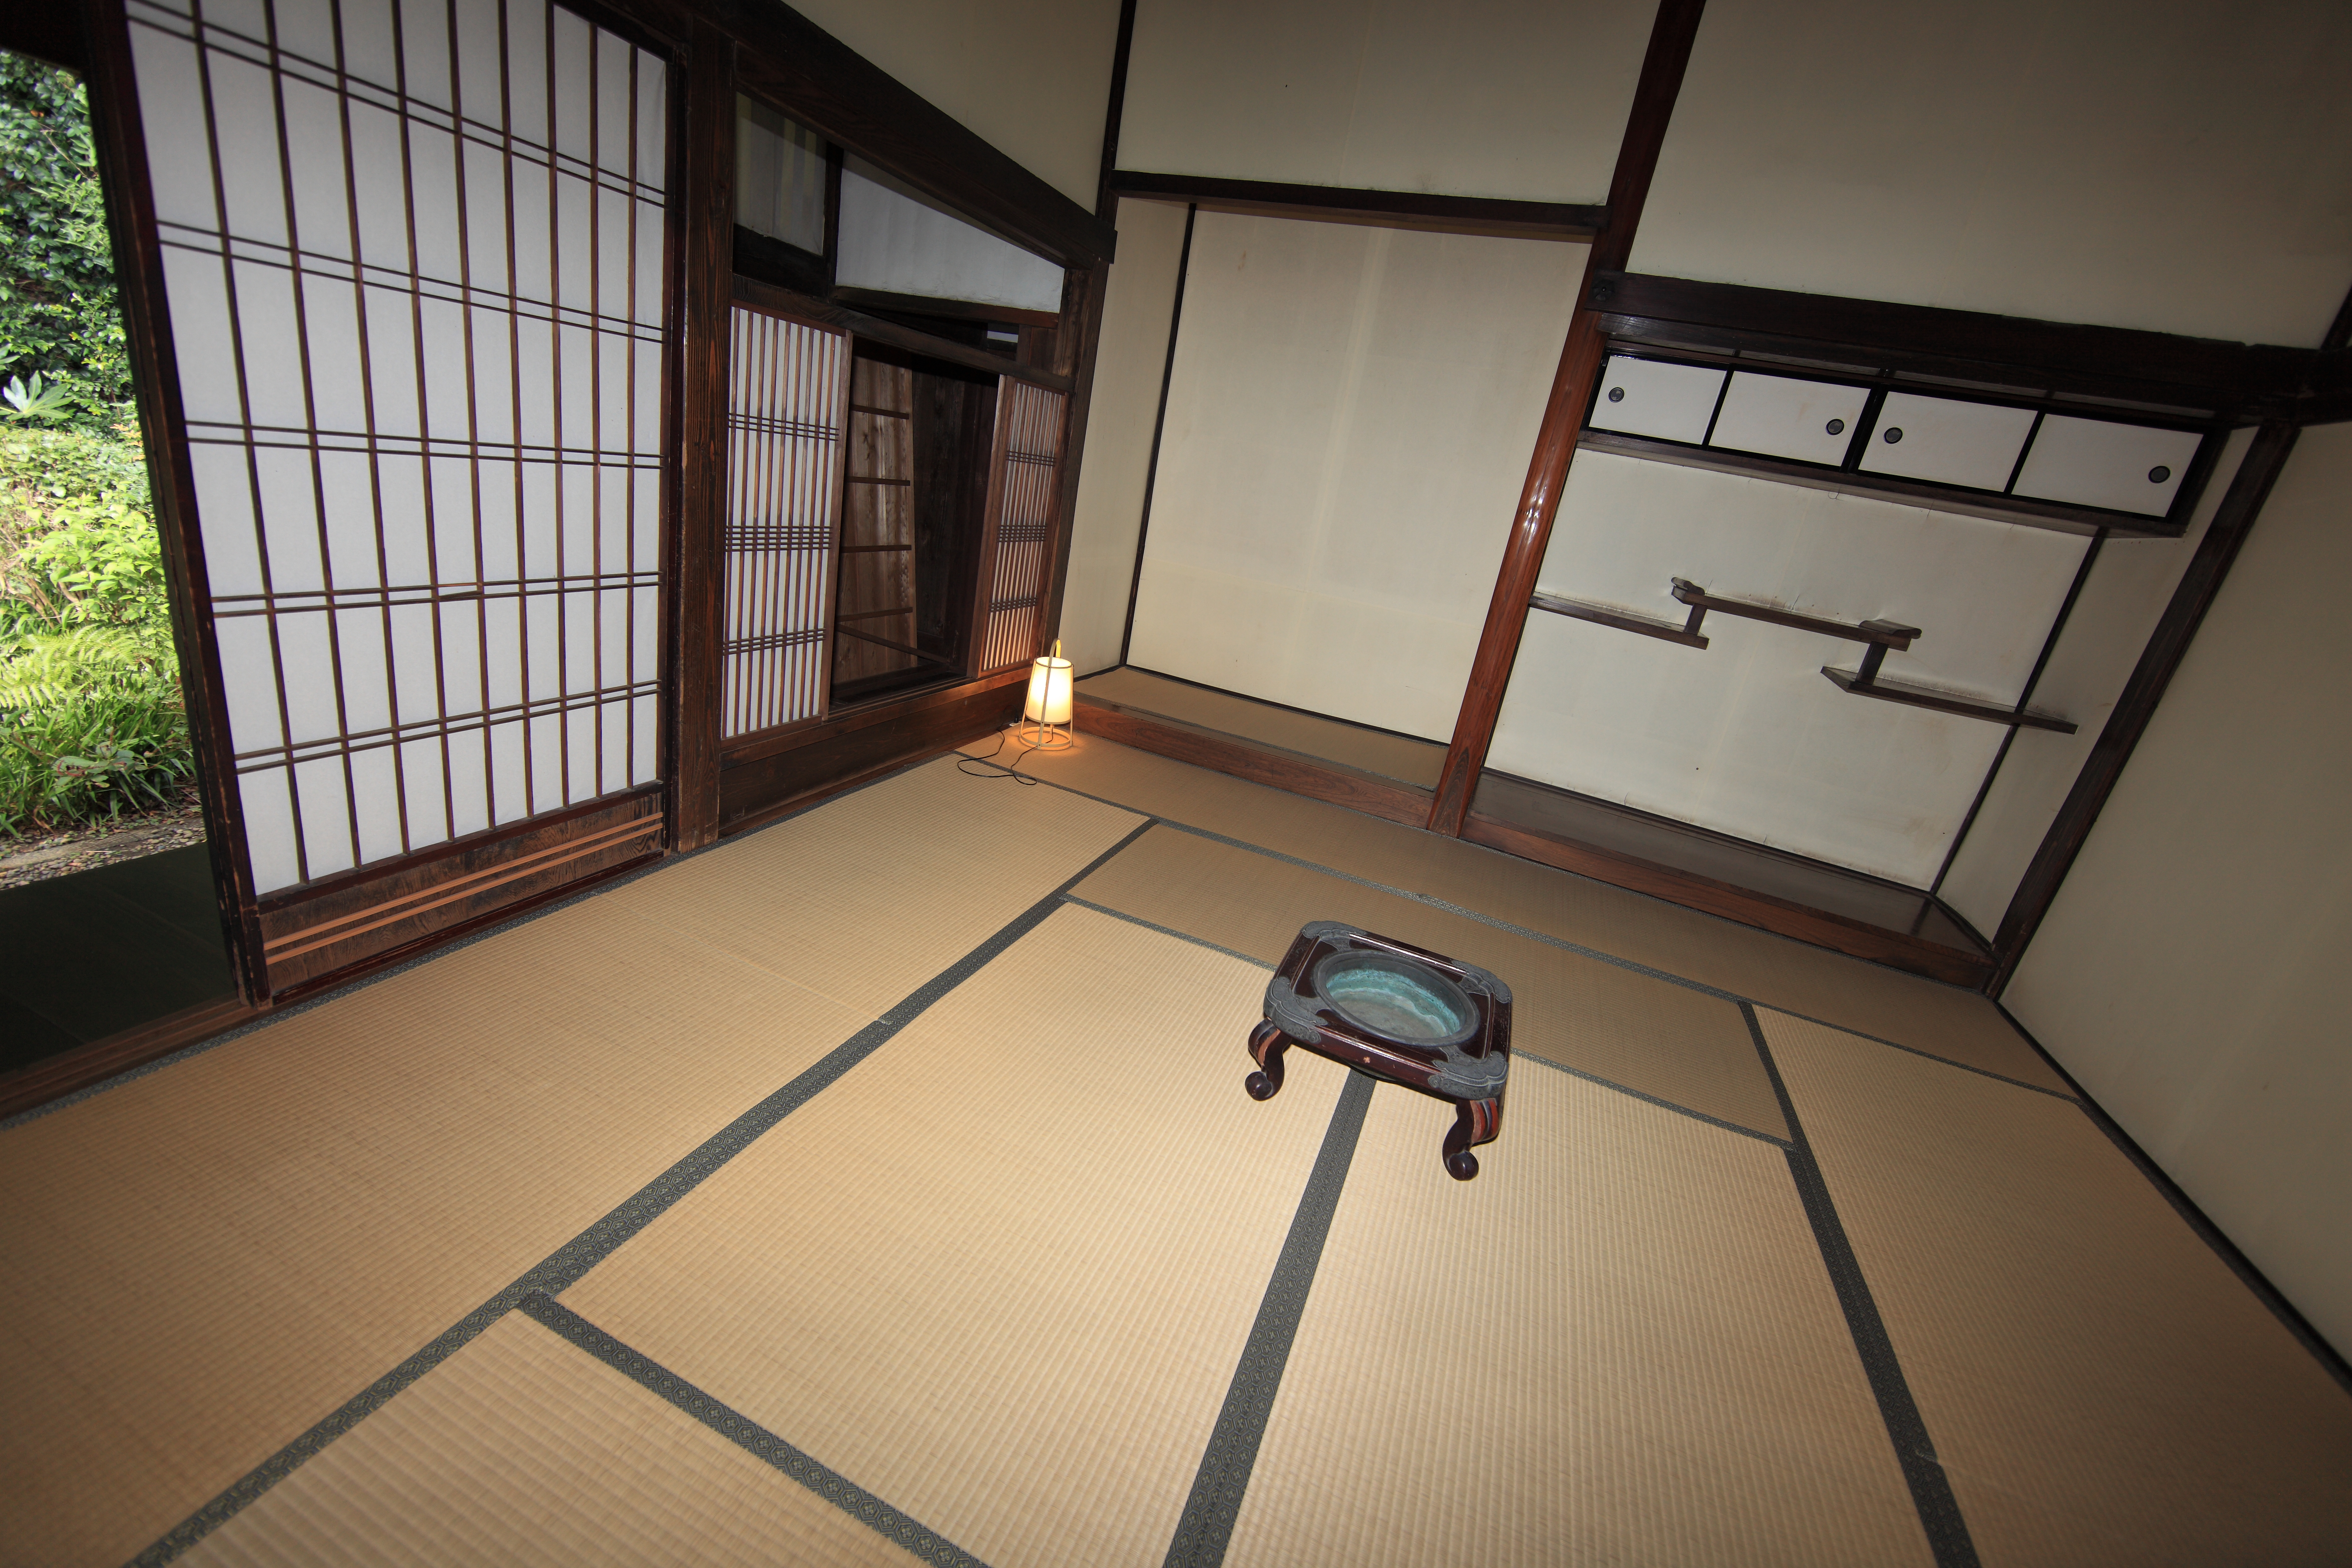
house, floor, interior, building, home, high, cottage, loft, property, room, apartment, interior design, family, design, japanese, 5d, style, hires, estate, markii, traditional, hi, res, resolution, ibaraki, toride, someno, real estate, flooring